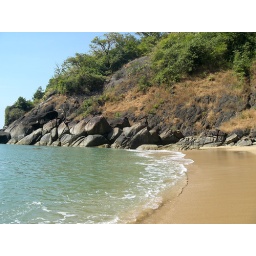
Butterfly Beach, off Palolem (South Goa). Beautiful, lone beach which is only best accessed by boat